Carlos Beltrán

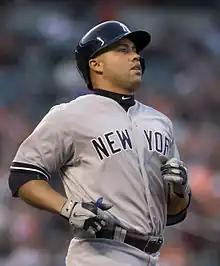
Beltrán with the New York Yankees in 2015

On June 1, in his first game in New York after leaving the Mets, the crowd gave him a standing ovation. In one notable moment, a Beltrán batted ball touched the outside part of the foul line but was ruled a foul ball in a game in which former teammate, Johan Santana, was credited with throwing the first no-hitter in Mets' history. Two weeks later, on June 15, while batting against another former team in the Kansas City Royals, Beltrán stole second base in the second inning to become the first switch-hitter in MLB history to attain 300 home runs and 300 stolen bases, and the eighth player overall.